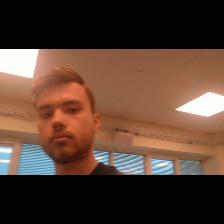
Label: Human